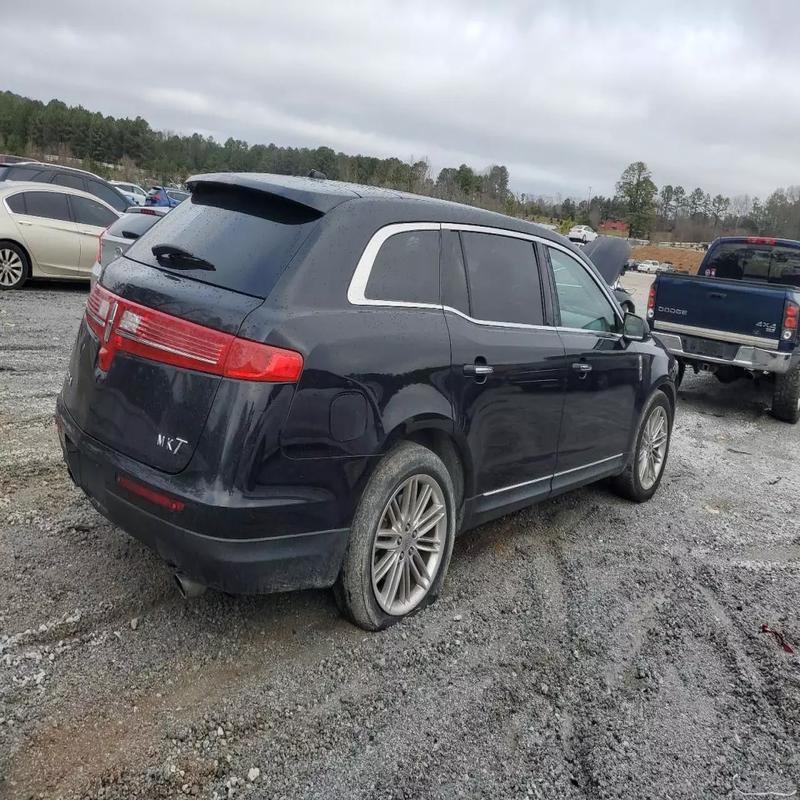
Aucun dommage détecté.
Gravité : aucun